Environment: real
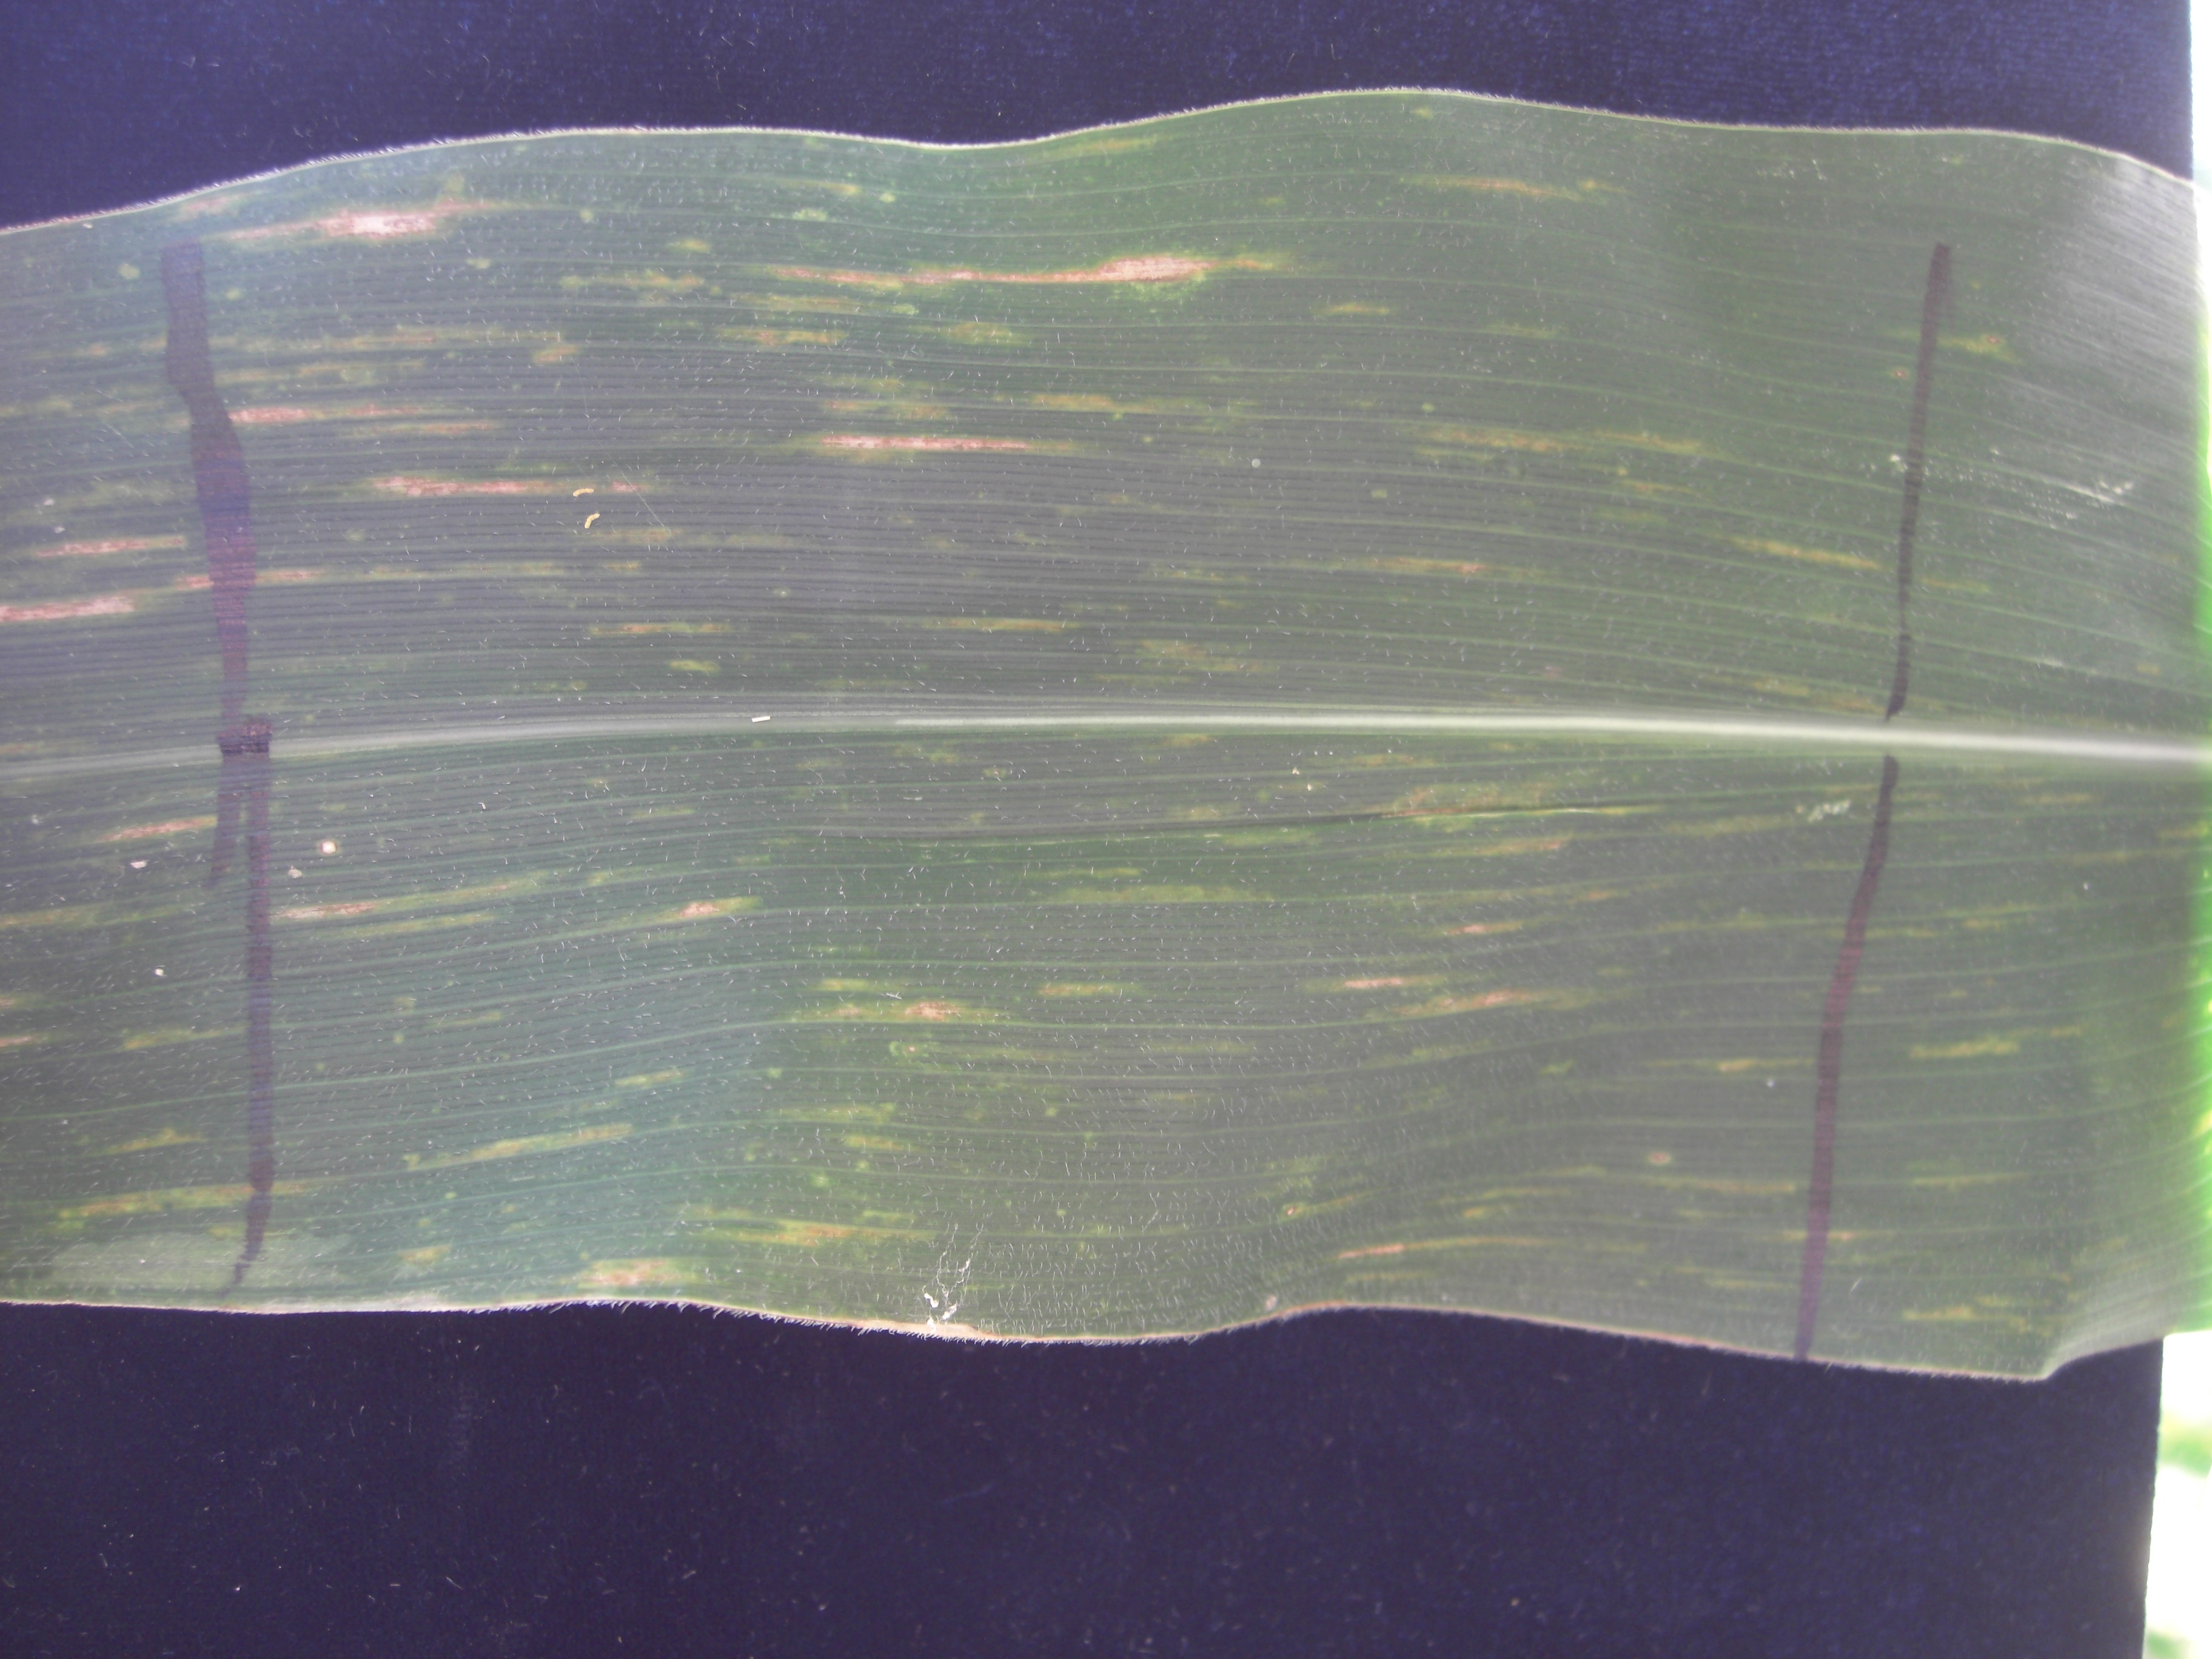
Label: gray_leaf_spot